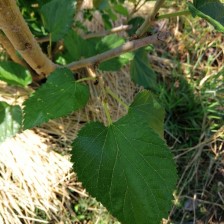
Variety: Buriram60